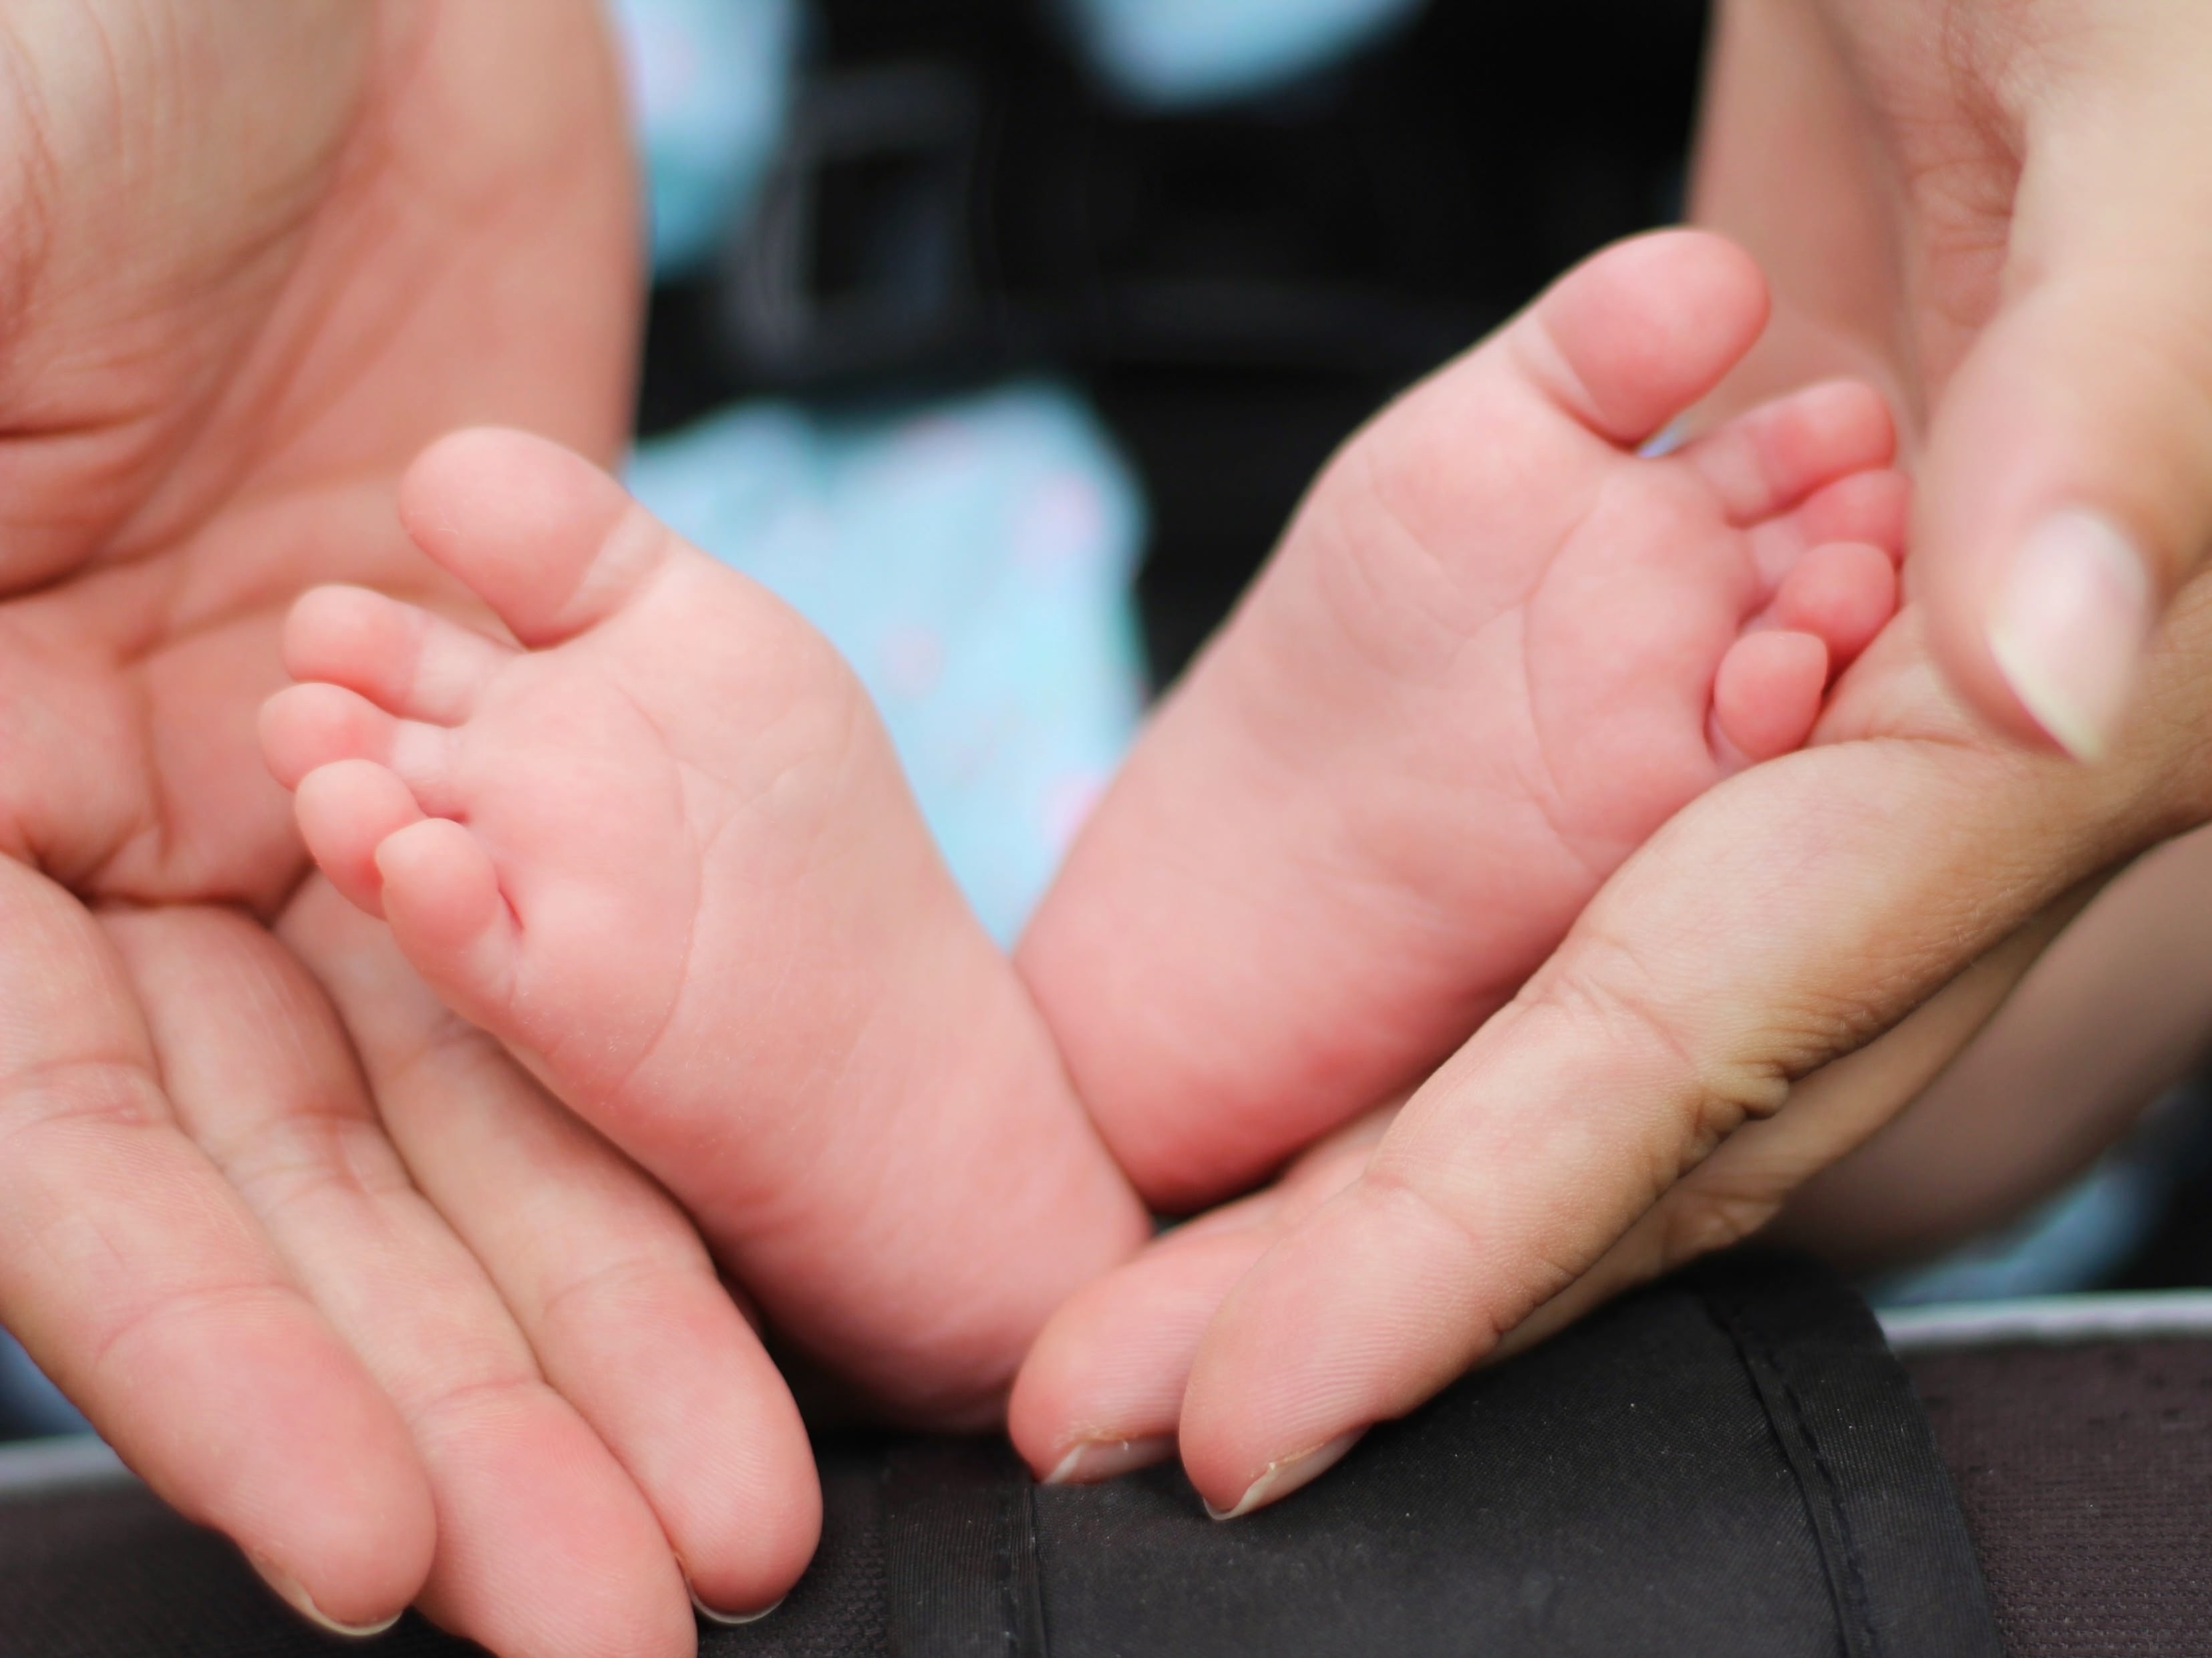
hand, leg, finger, foot, sole, child, arm, baby, muscle, mouth, close up, human body, toes, hands, fingers, infant, newborn, tiny, little, toe, baby feet, sense